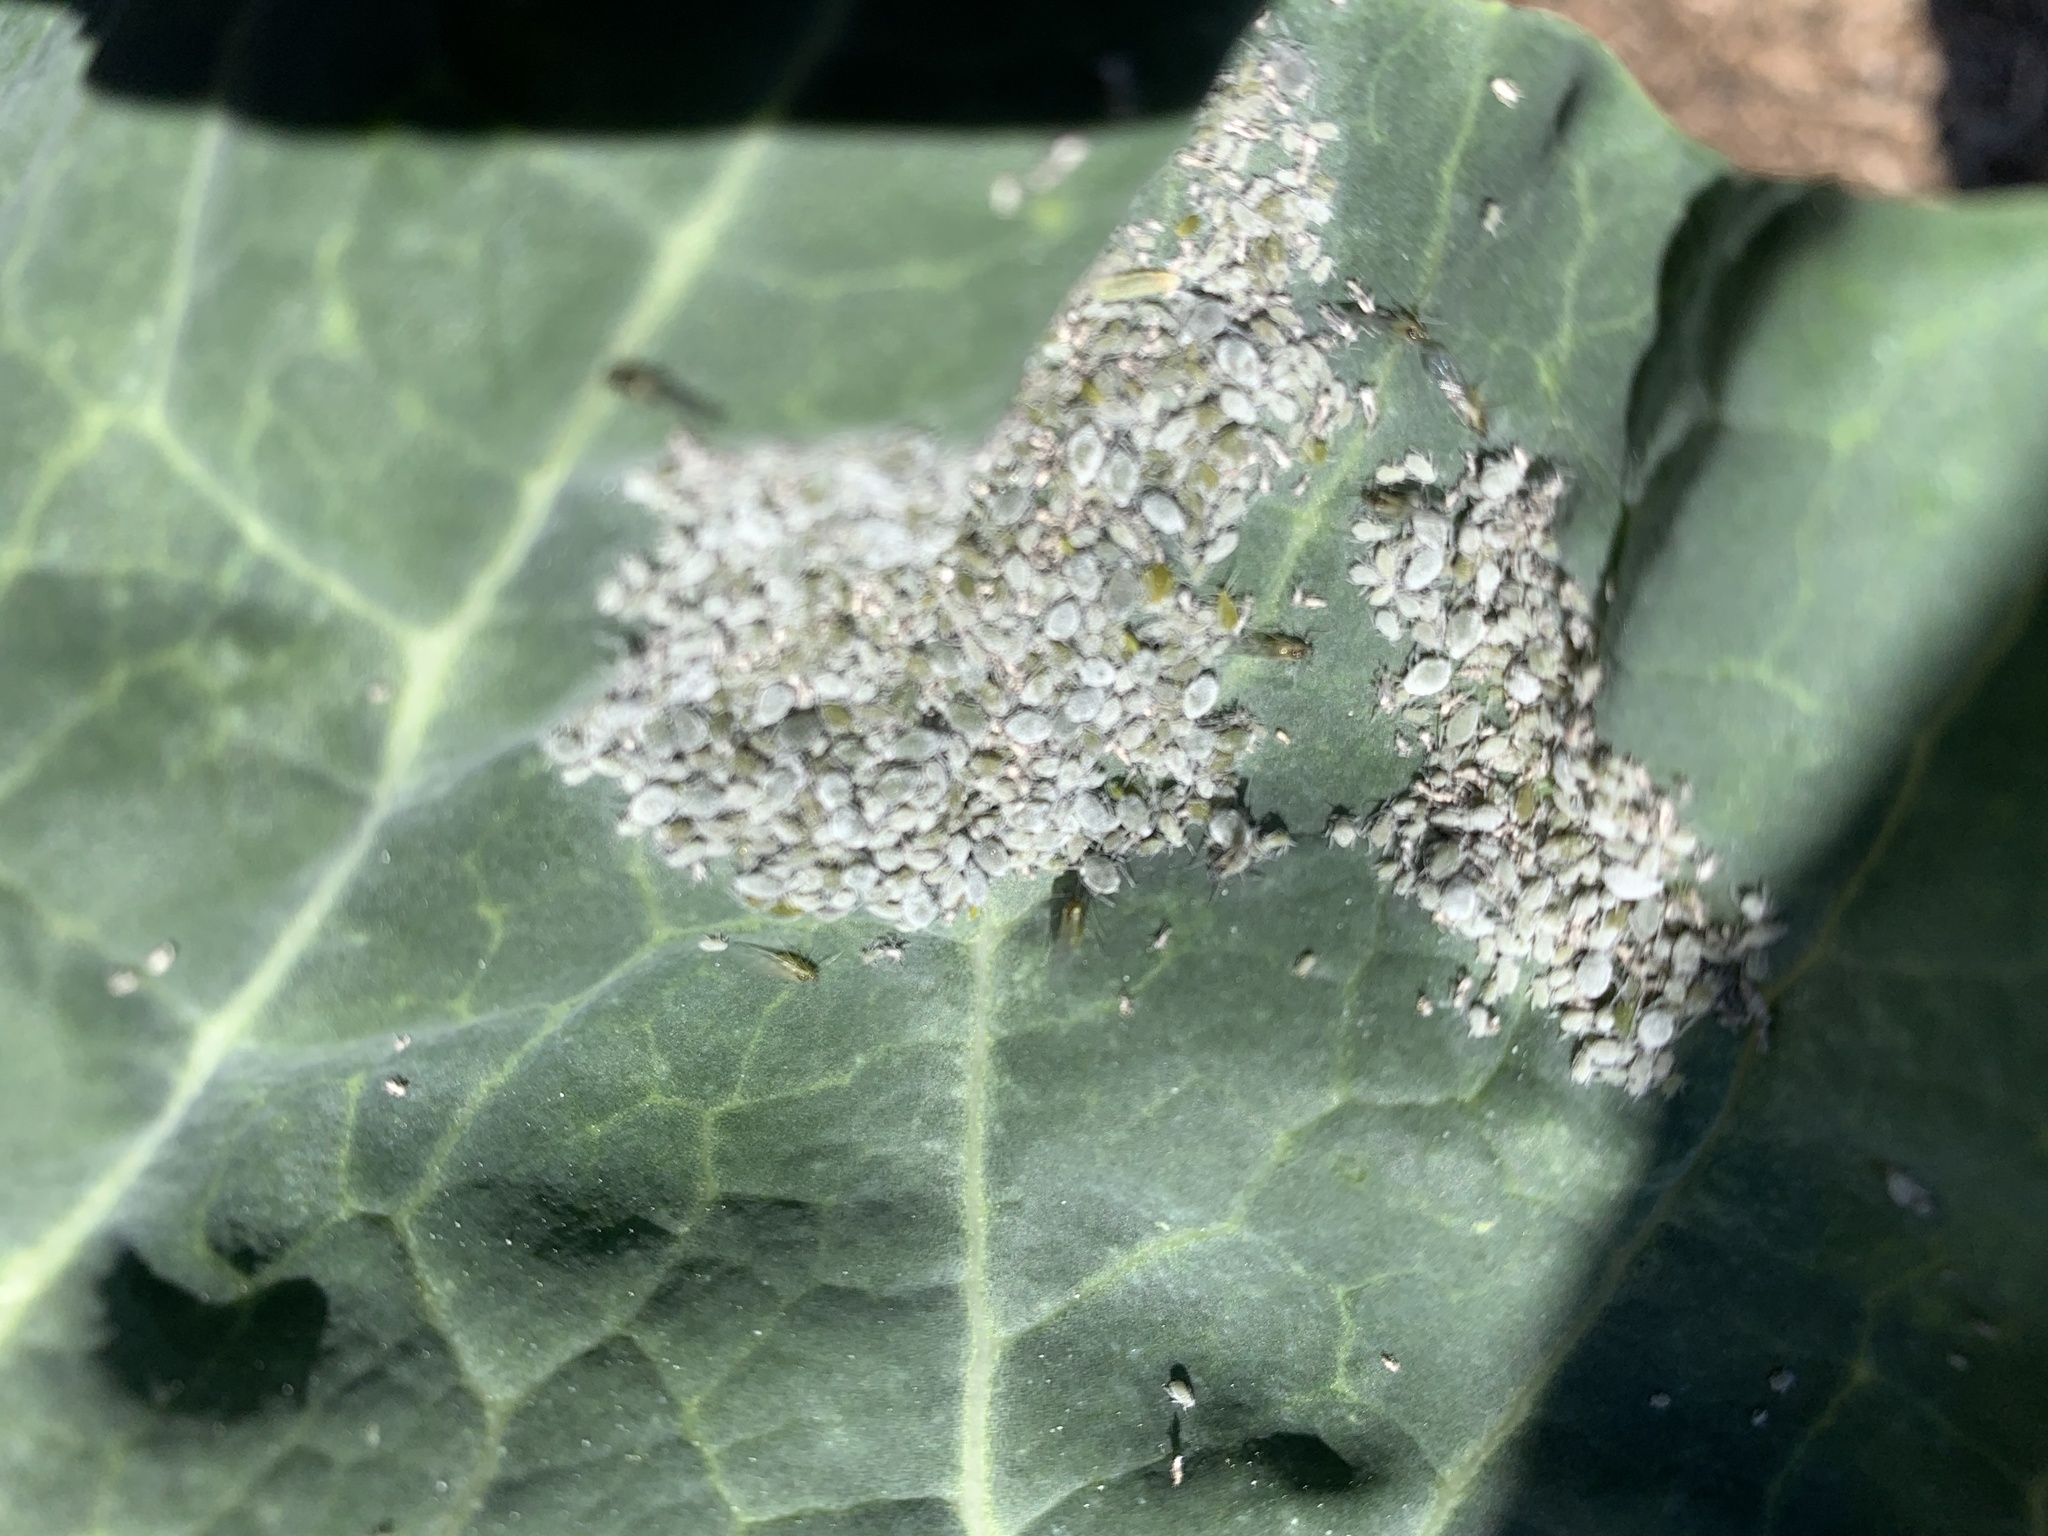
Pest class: cabbage_aphid